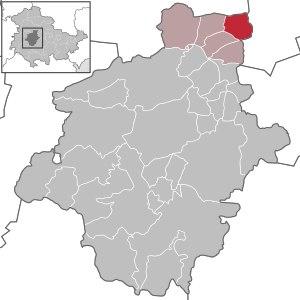
Dachwig est une commune allemande de l'arrondissement de Gotha en Thuringe, qui fait partie de la communauté d'administration Fahner Höhe.